Circular rampart

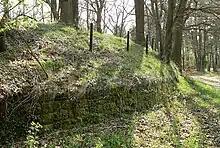
External view of the Burg site

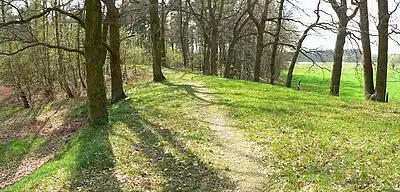
Top of the rampart at Burg

Circular ramparts are found in north and western Europe, for example, in Denmark, Estonia, Sweden, Germany, Great Britain, Belgium and the Netherlands; in central Europe, in Austria and Switzerland; in southeastern Europe in Romania, Moldova and Ukraine; and also in the United States. They are often hidden in woods and discovered by aerial photography. Archaeological profiles through the defences and excavations of the interior enable analysis of the period the site was occupied, the pottery used and the type of food consumed.